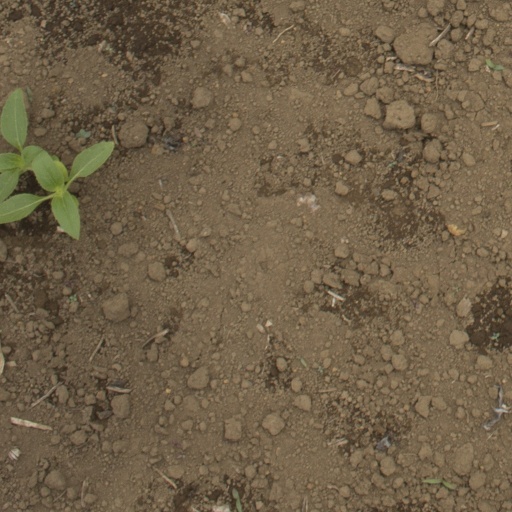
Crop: Jerusalem artichoke